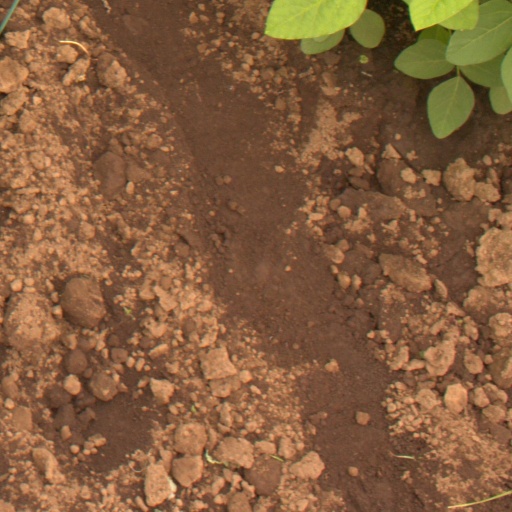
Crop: soybean